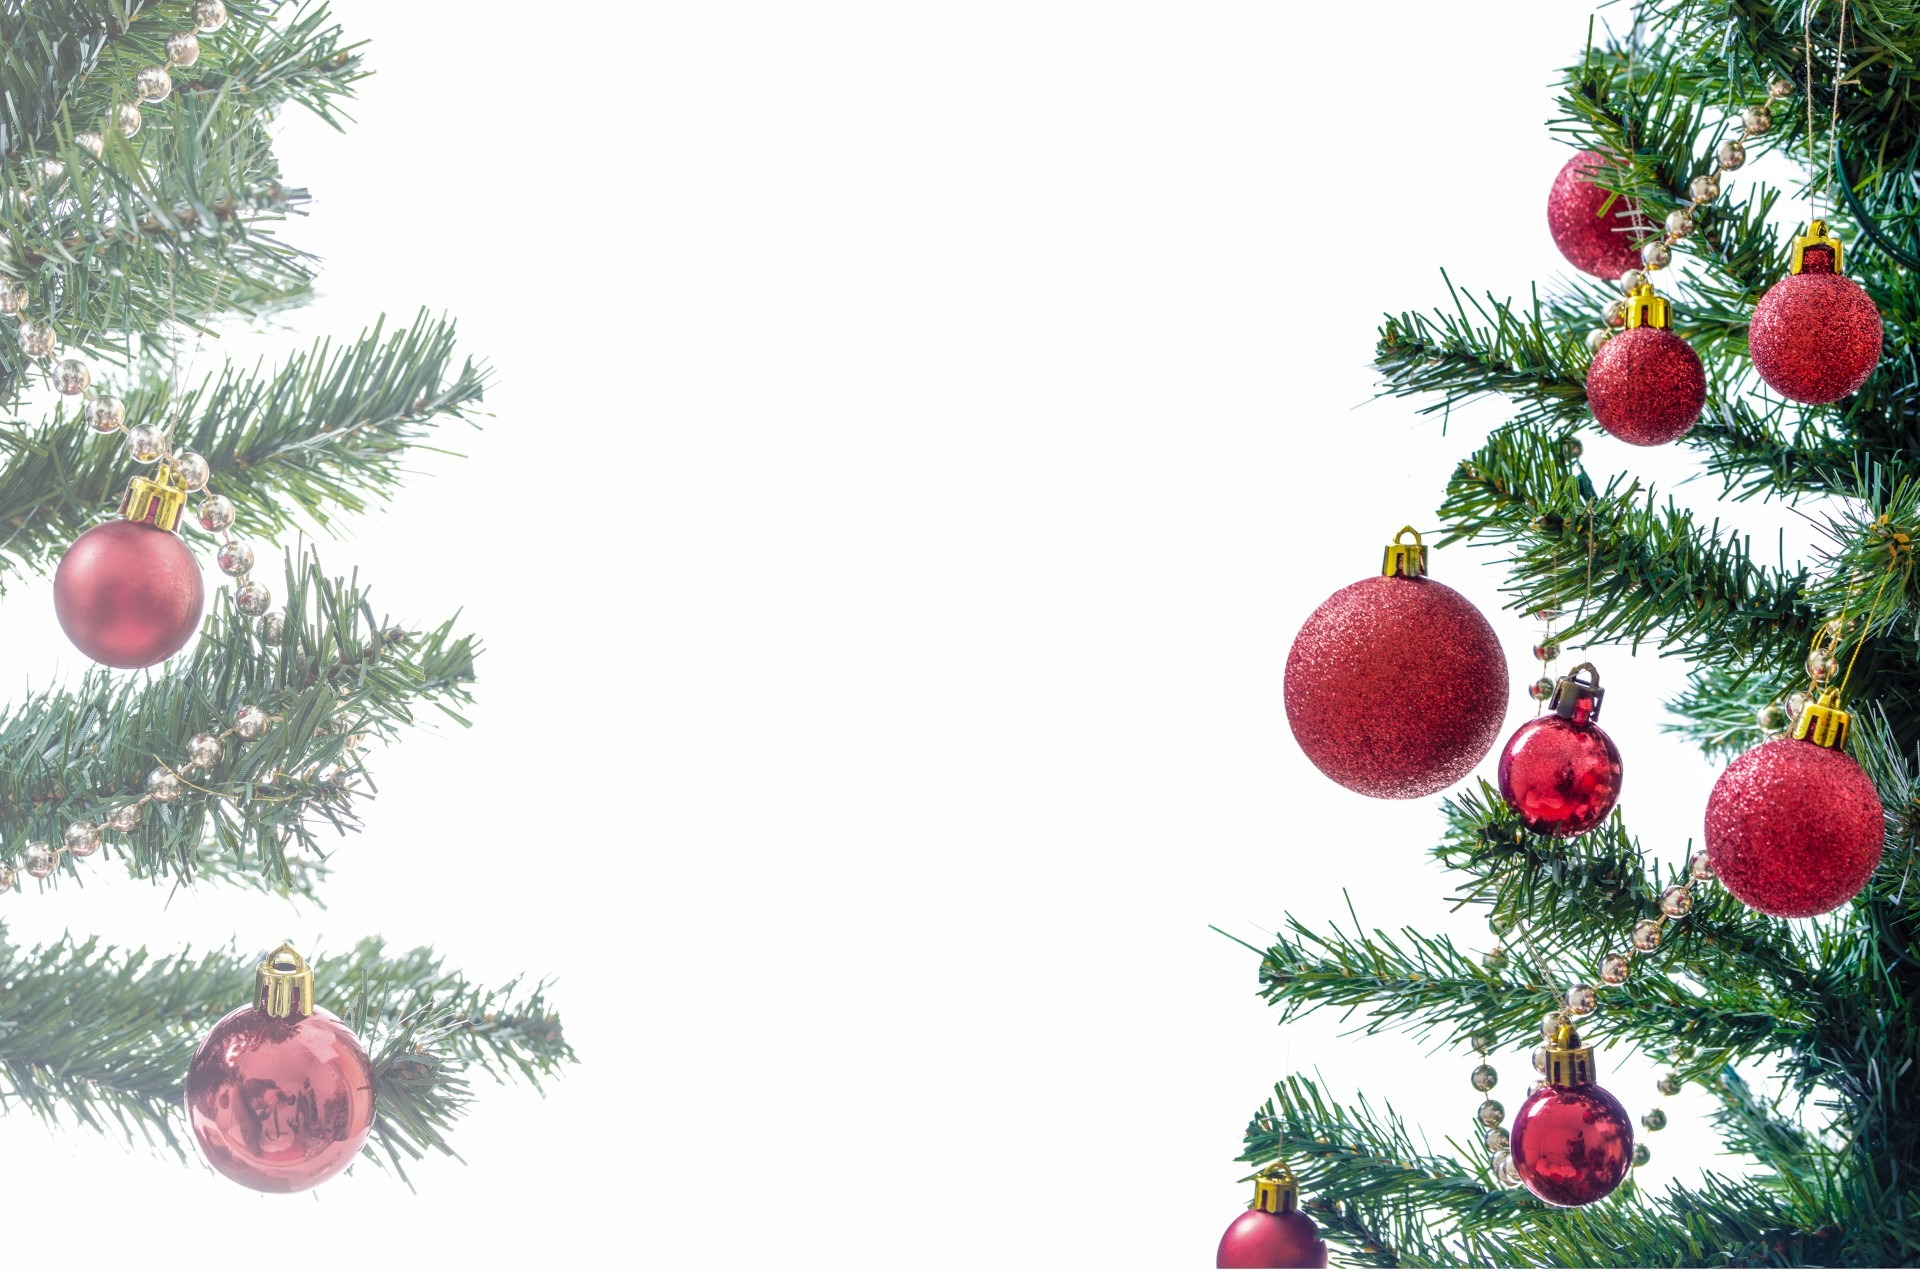
tree, branch, isolated, celebration, gift, decoration, holiday, christmas, fir, decor, christmas tree, ornament, celebrate, present, christmas decoration, spruce, decorated, xmas, woody plant, land plant